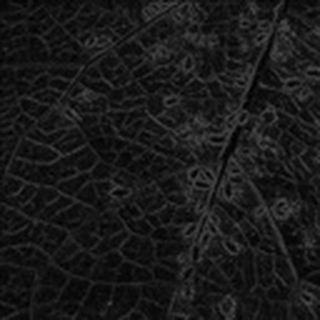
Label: cotton_aphids